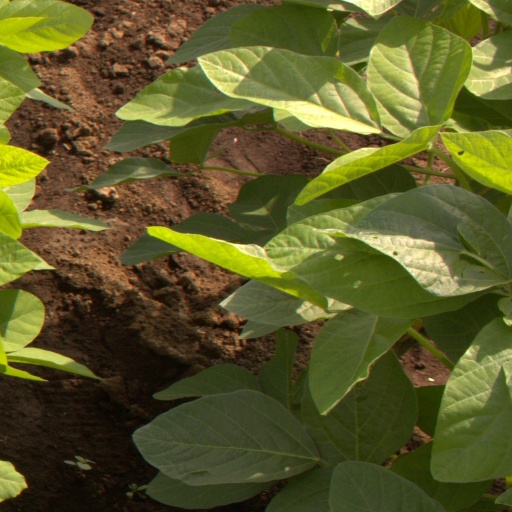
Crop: soybean